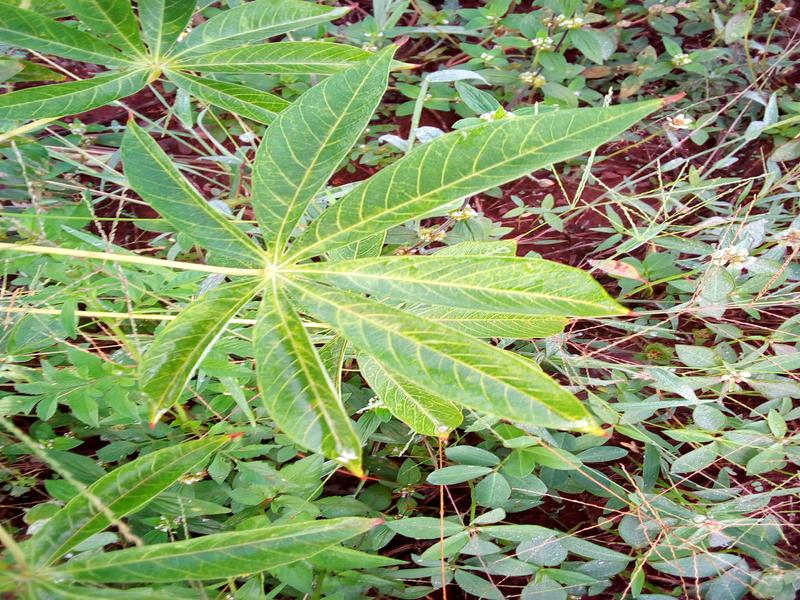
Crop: cassava
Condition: brown_streak_disease